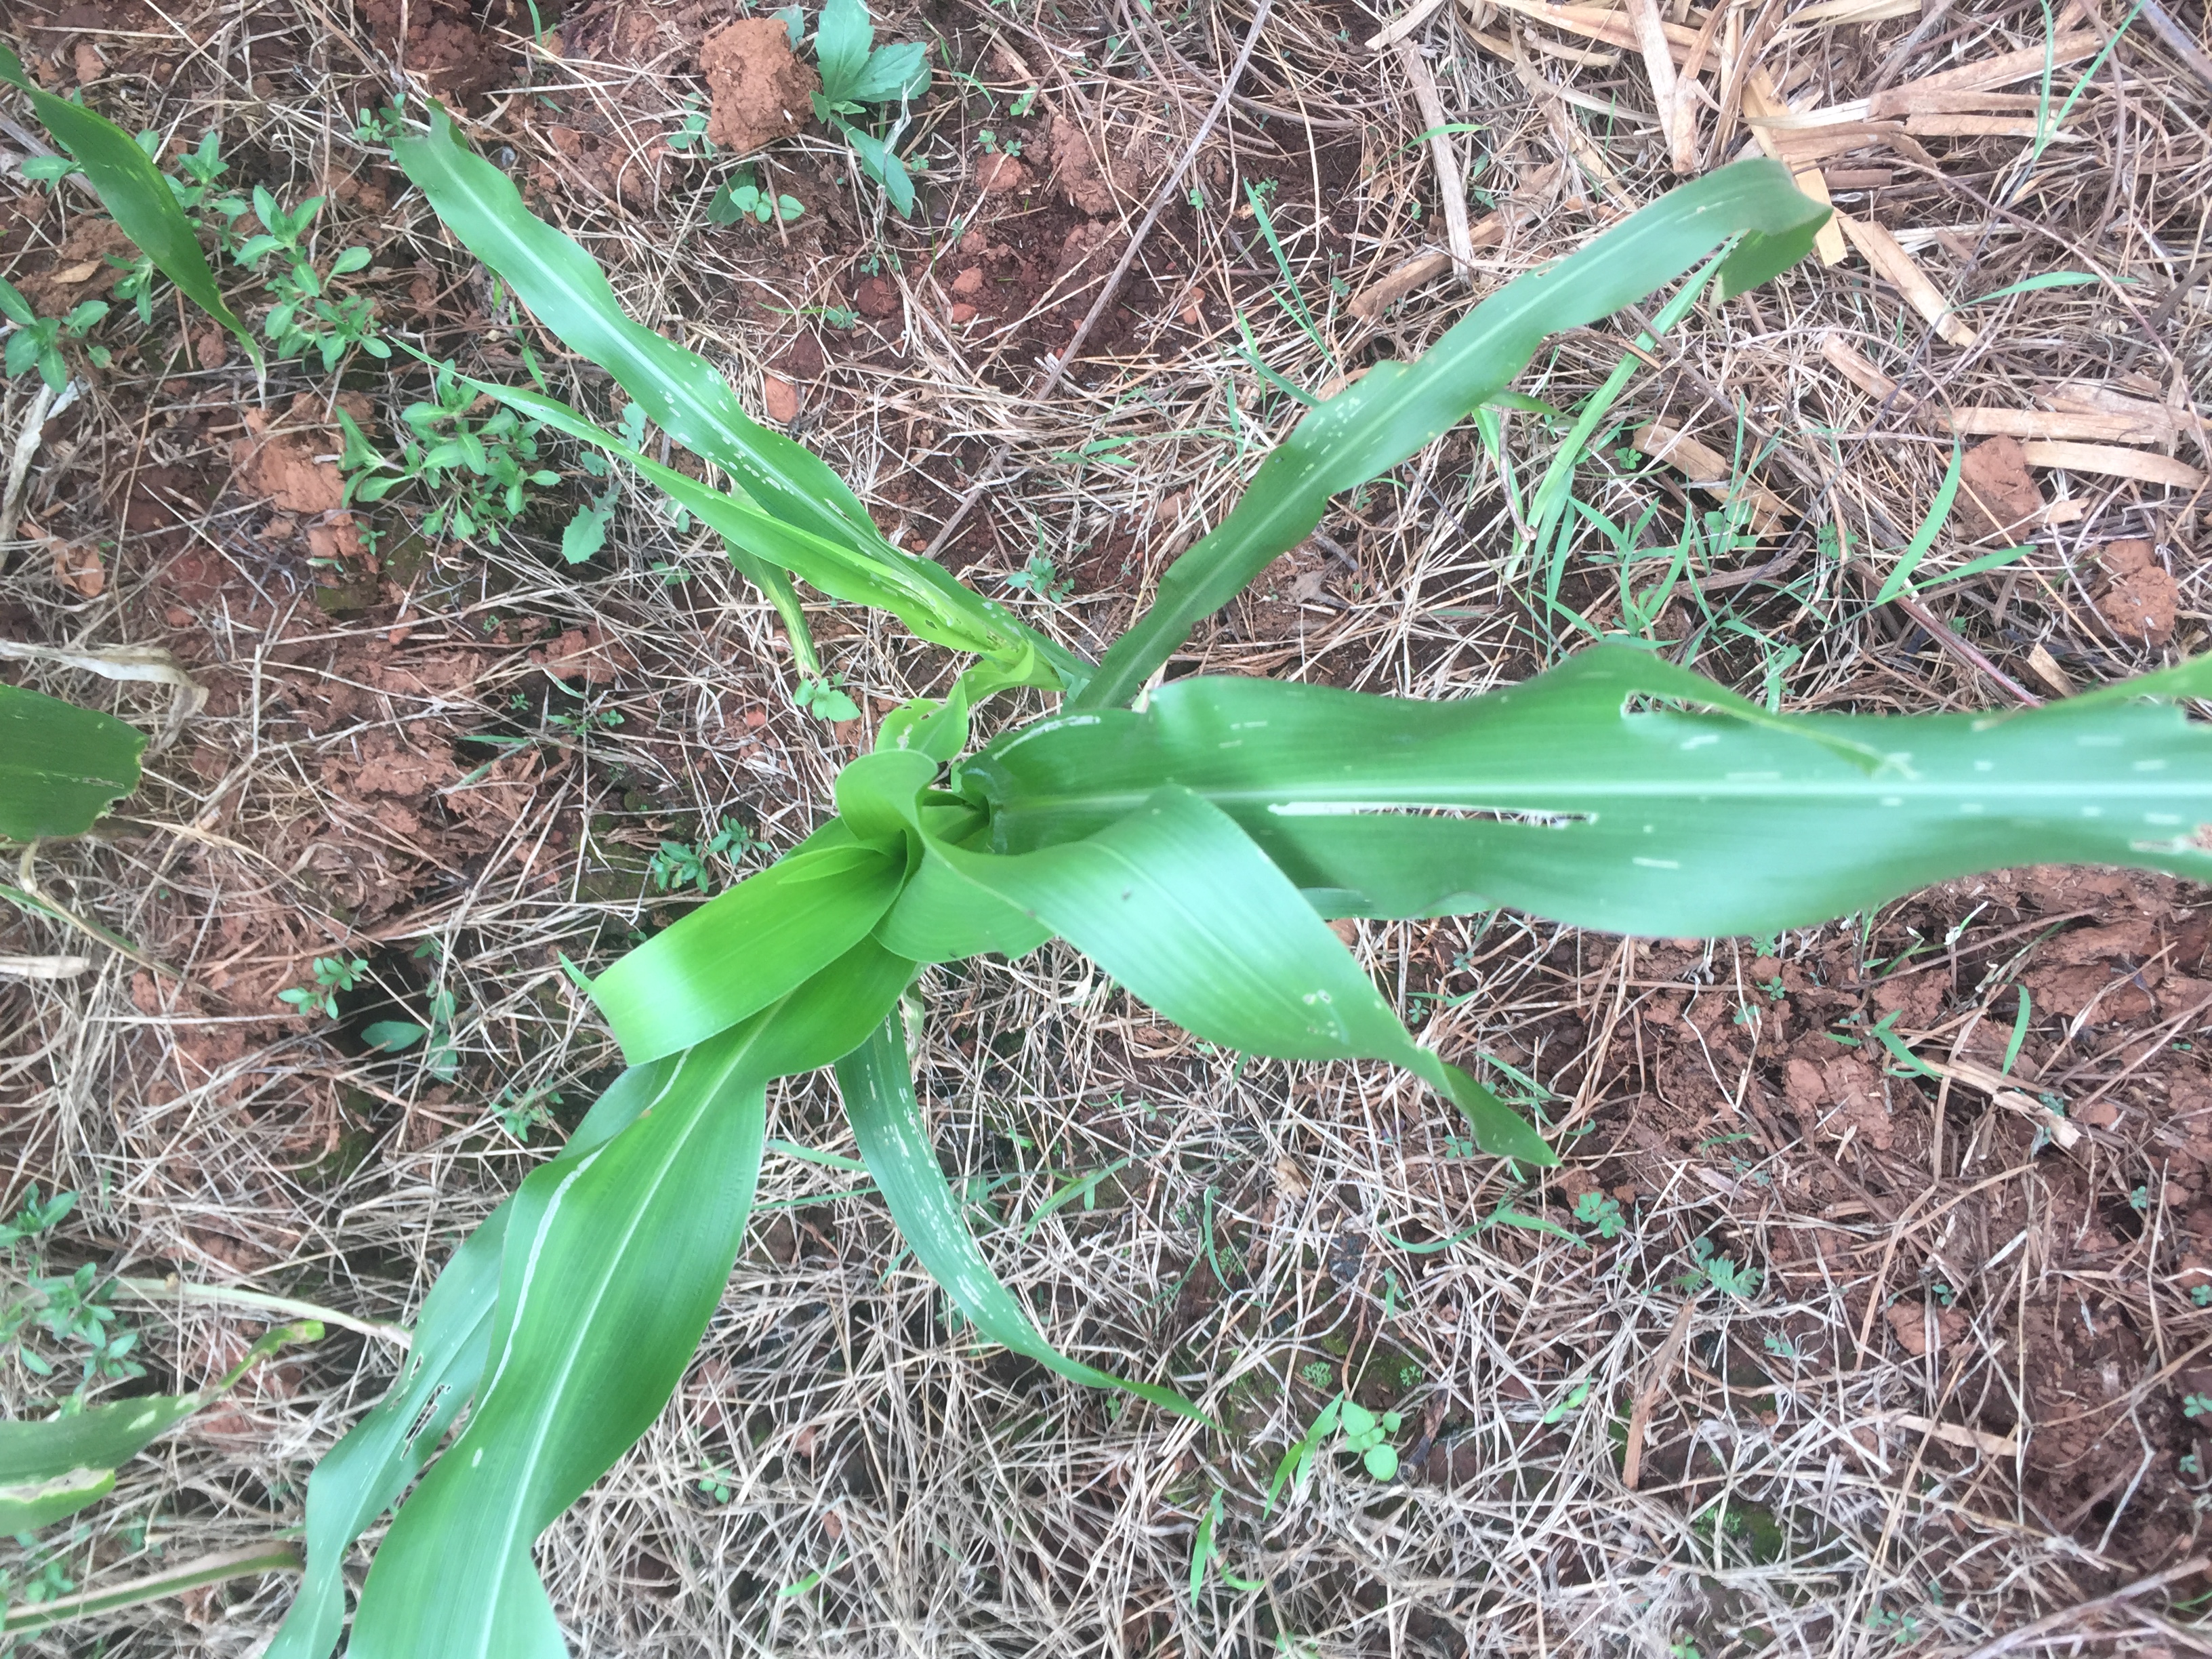
Label: helminthosporium_leaf_blight